Hawaiʻi Volcanoes National Park

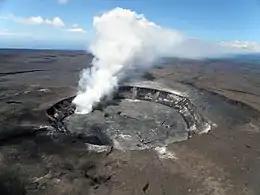
Aerial view of Halemaʻumaʻu, September 2009

Kīlauea and its Halemaʻumaʻu caldera were traditionally considered the sacred home of the volcano goddess Pele, and Hawaiians visited the crater to offer gifts to the goddess.